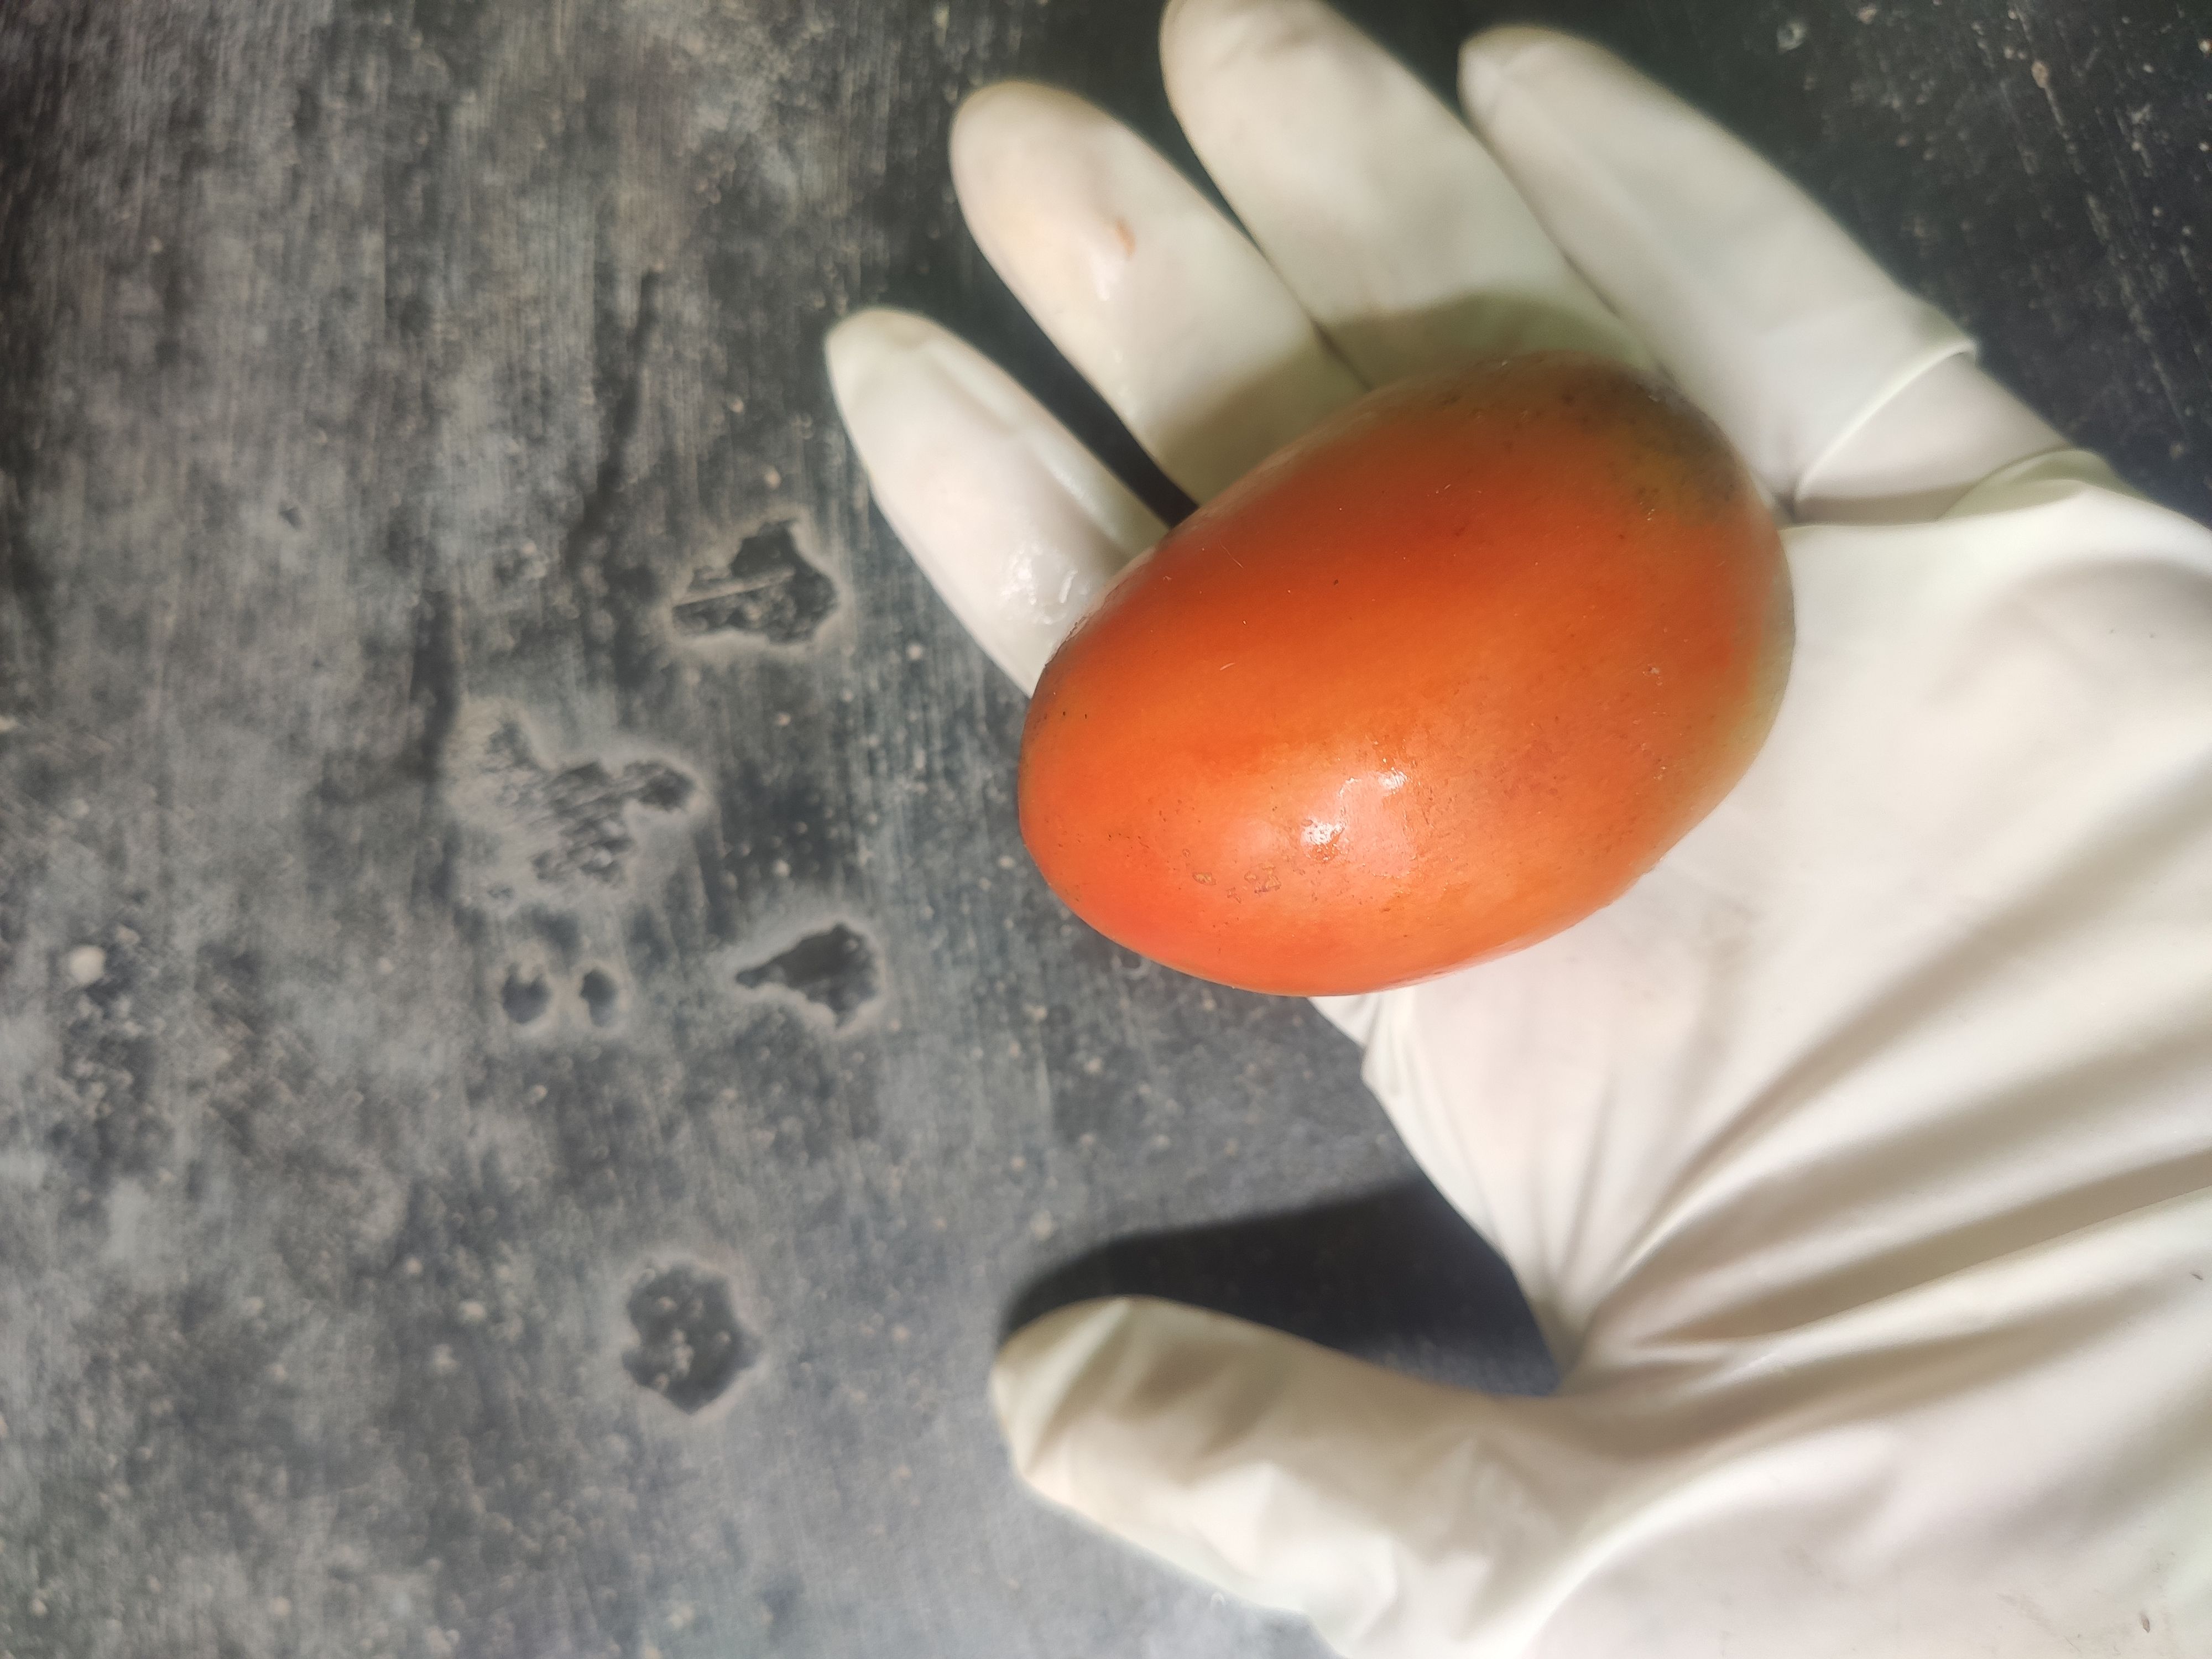
Fruit: tomatoes
Grade: 2nd-grade